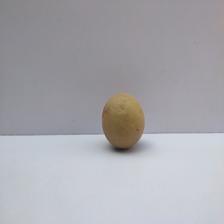
Size: Small